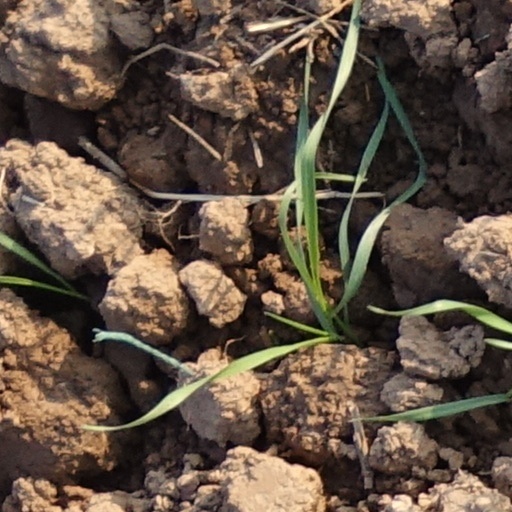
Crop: wheat